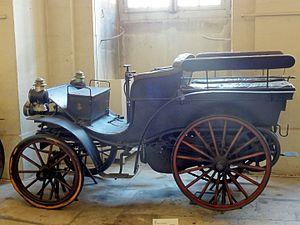
Break automobile Delahaye 1897.
La Delahaye type 1 est la première automobile du constructeur Delahaye conçue par Émile Delahaye en 1895.